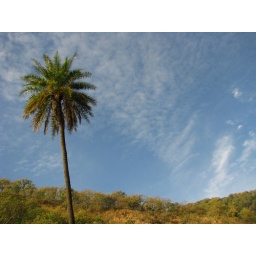
An Indian dates tree inside the sariska National Park near a natural water hole